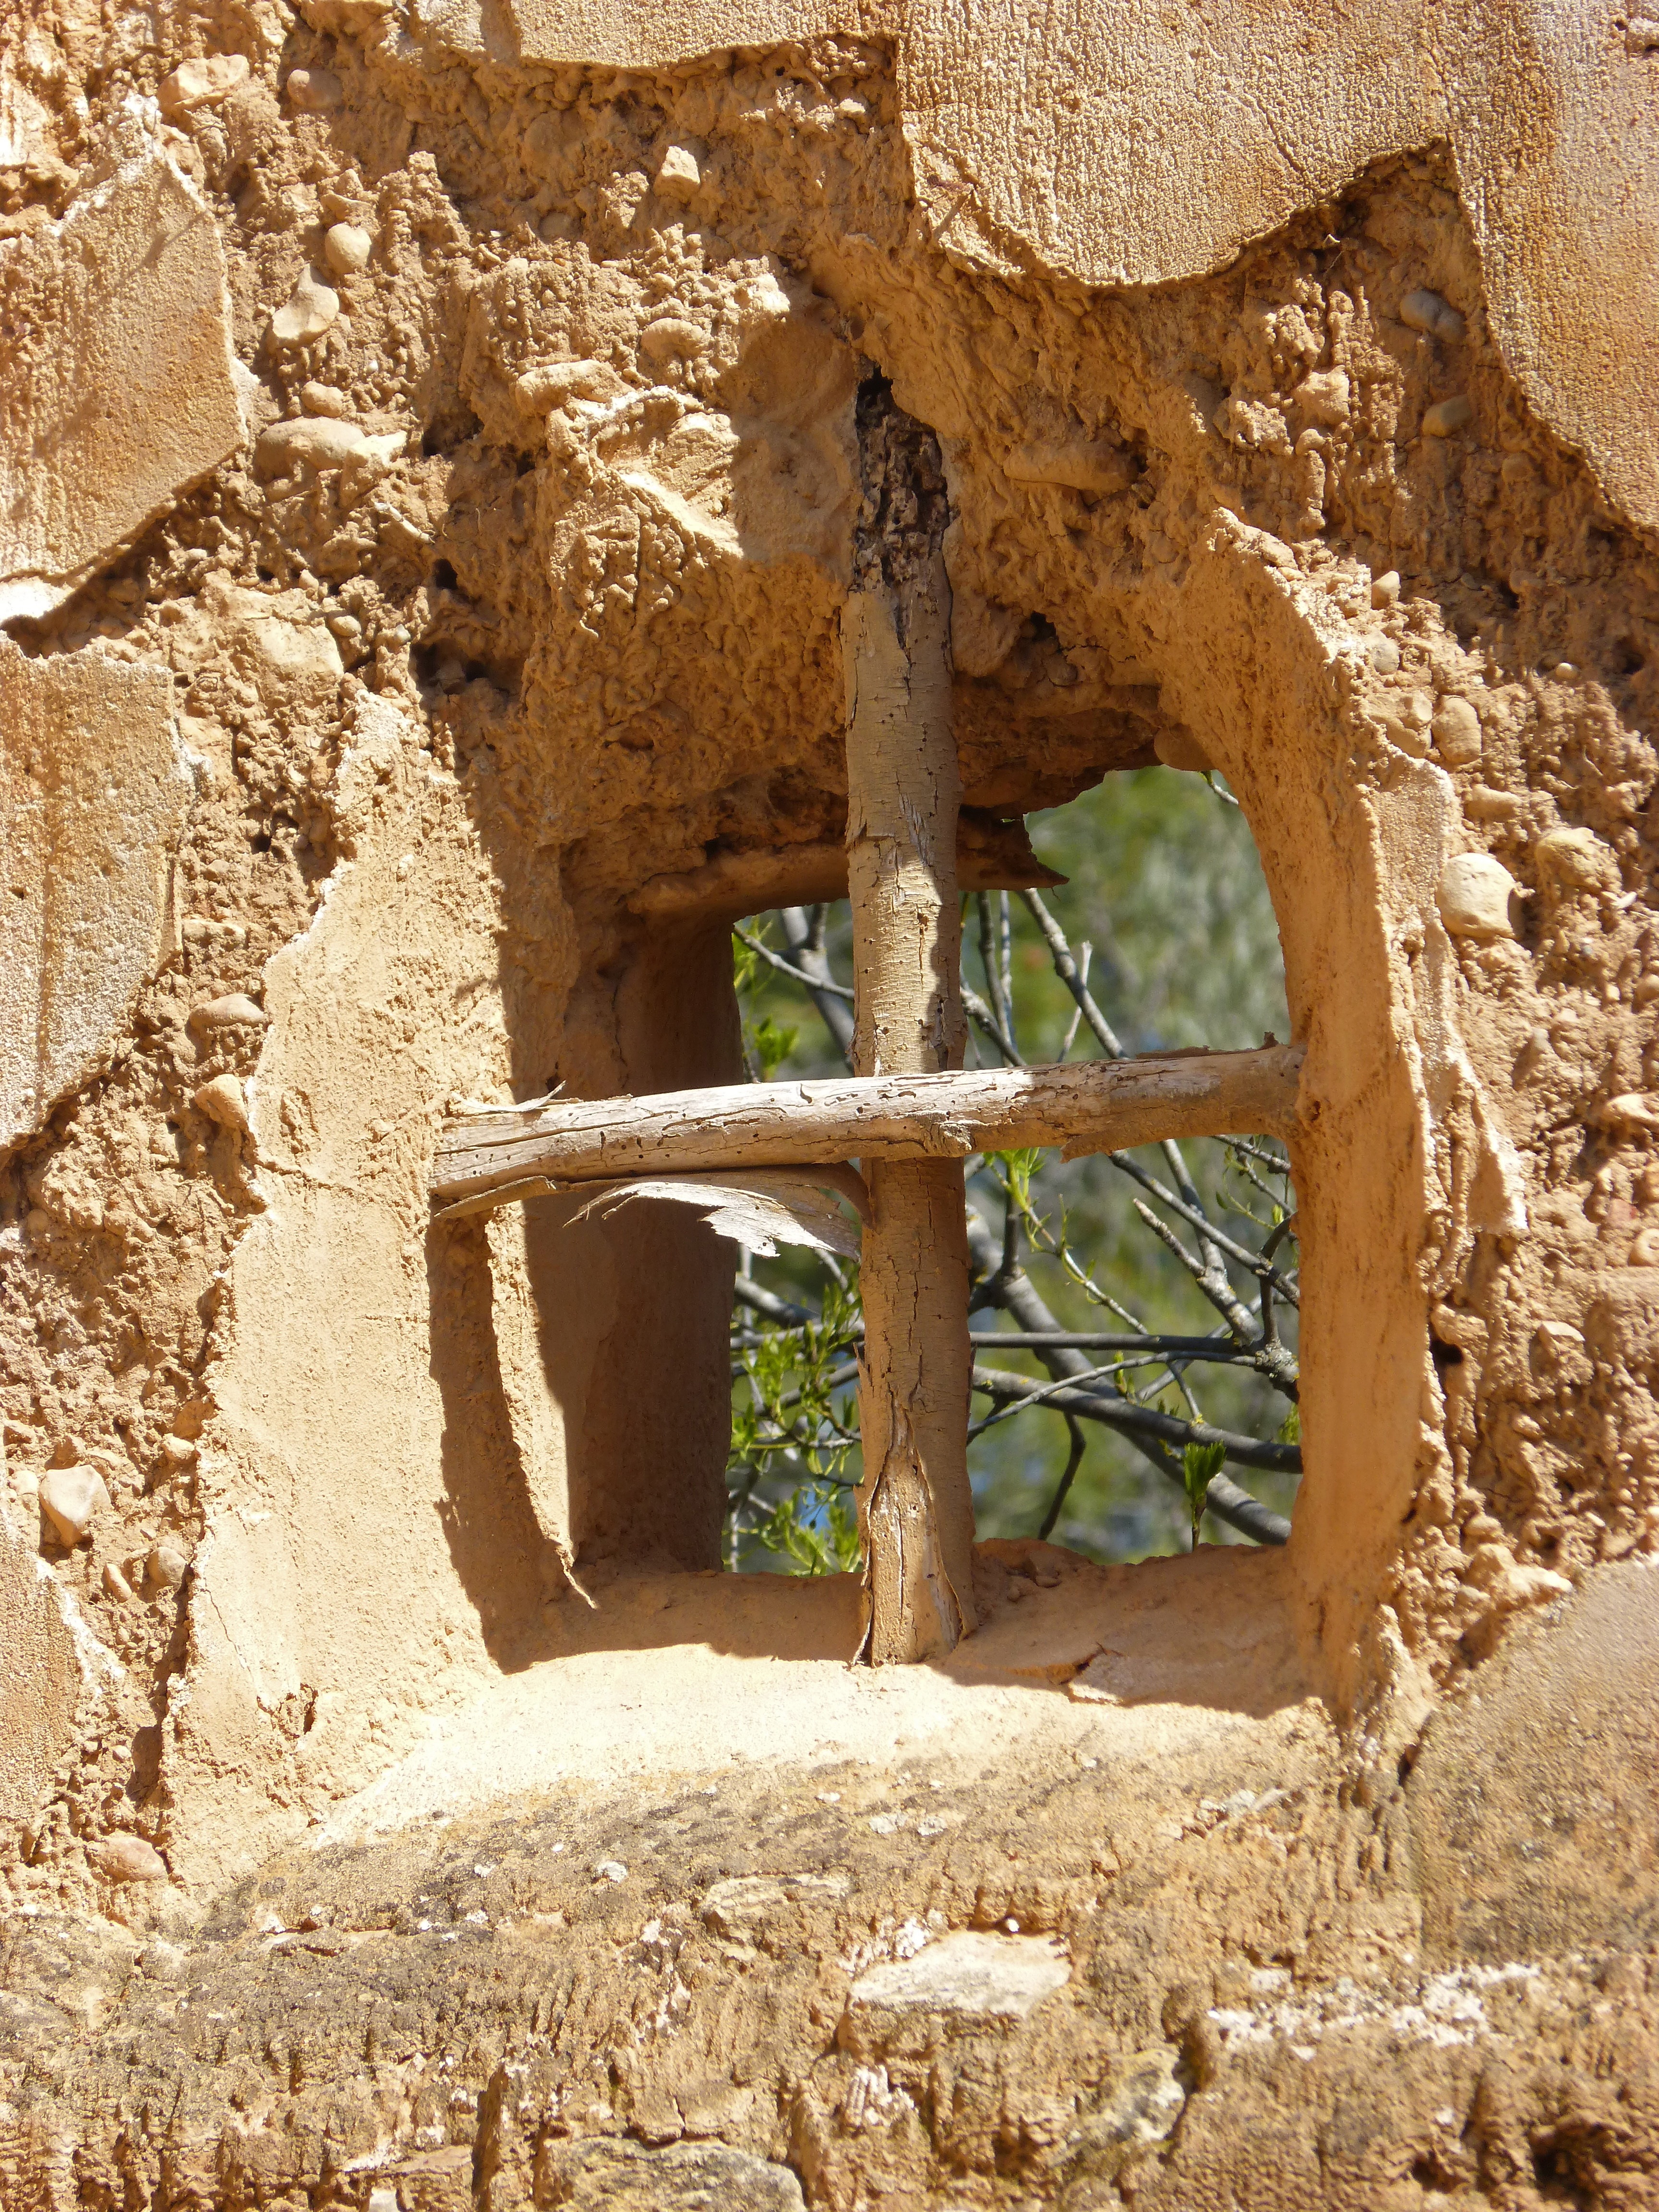
rock, wood, window, old, wall, arch, abandoned, ruin, sculpture, temple, ruins, history, carving, middle ages, ancient history, balusters